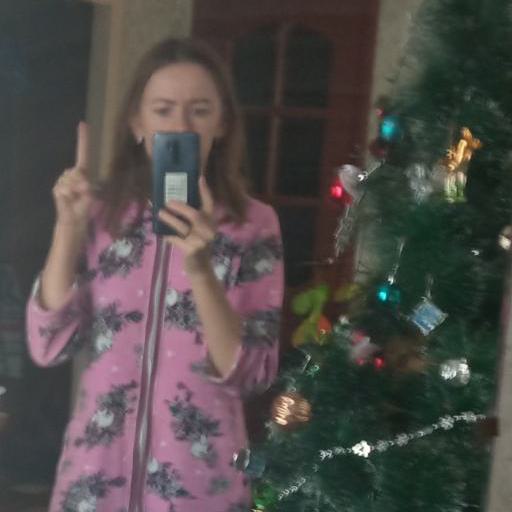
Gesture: no_gesture